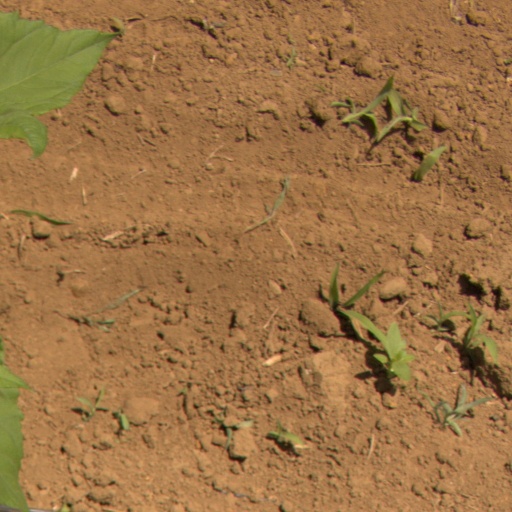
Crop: Jerusalem artichoke